Post-presidency of Jimmy Carter

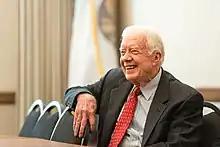

Despite being a Democrat, Carter made the unusual decision to endorse former Massachusetts governor Mitt Romney in the Republican party 2012 Presidential primary in mid-September 2011, not because he supported Romney, but because he felt Obama's re-election bid would be strengthened in a race against Romney. Carter added that he thought Mitt Romney would lose in a match up against Obama and that he supported the president's re-election.